Corridor of Mirrors (film)

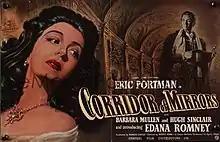
Original British trade ad

Corridor of Mirrors is a 1948 British drama film directed by Terence Young and starring Eric Portman, Edana Romney and Barbara Mullen. It was based on a novel of the same title by Chris Massie and marked the film debut of both Terence Young and Christopher Lee. Stylistically it is a Gothic mystery. It was shot at the Studios Radio Cinema in Paris. The film's sets were designed by the art directors Terence Verity and Serge Piménoff. An independent production by Apollo Film, it was released by Rank's General Film Distributors.